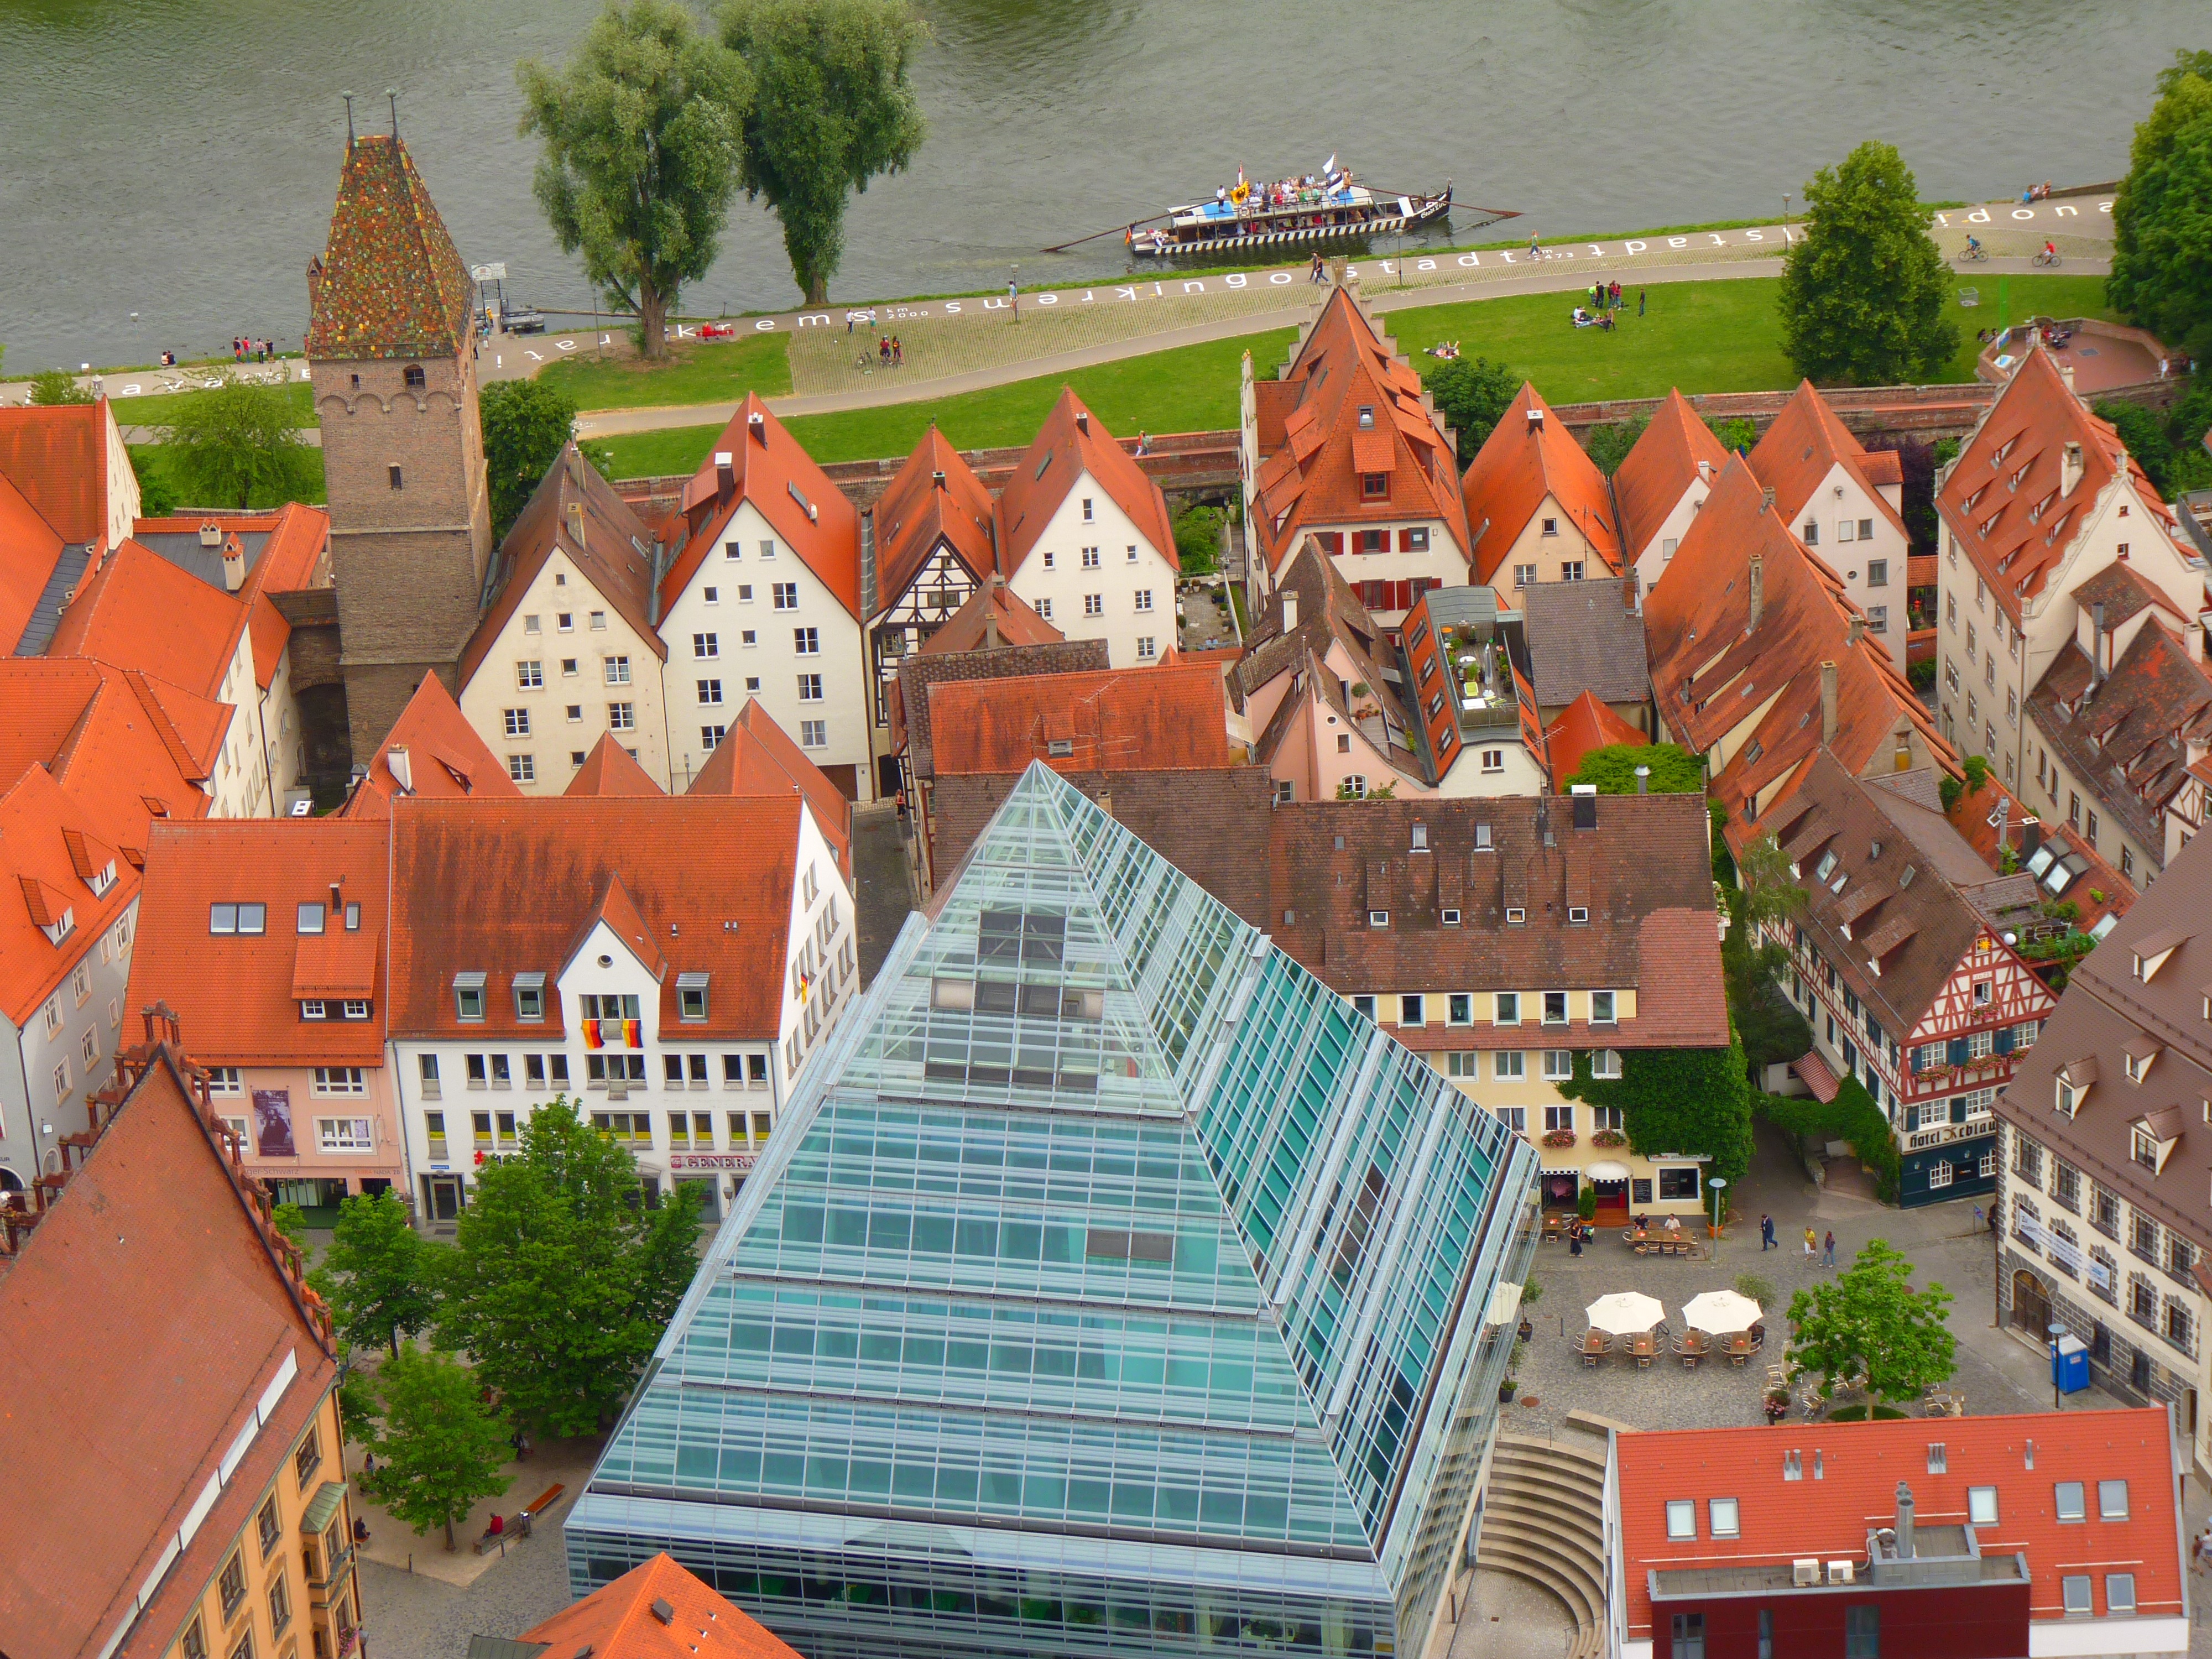
water, town, river, boot, landmark, place of worship, bank, danube, temple, resort, homes, roofs, ulm, neighbourhood, ulmer schachtel